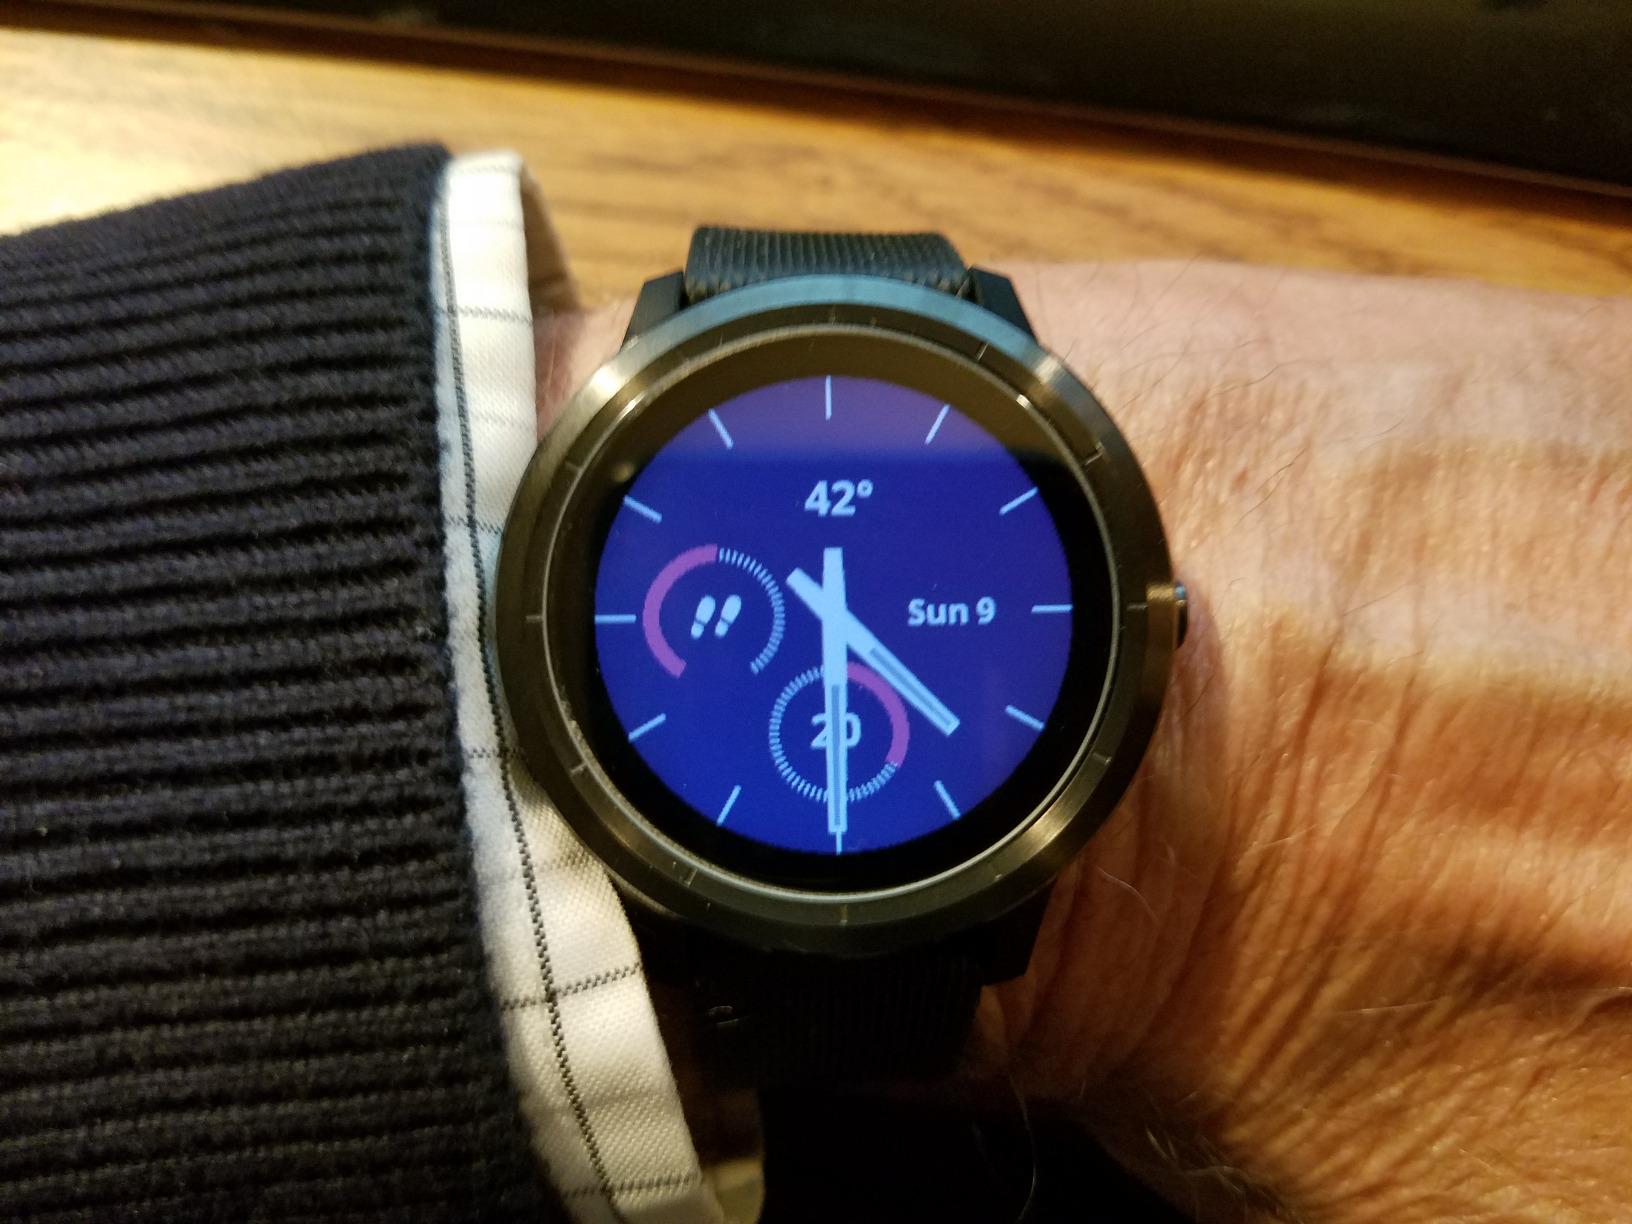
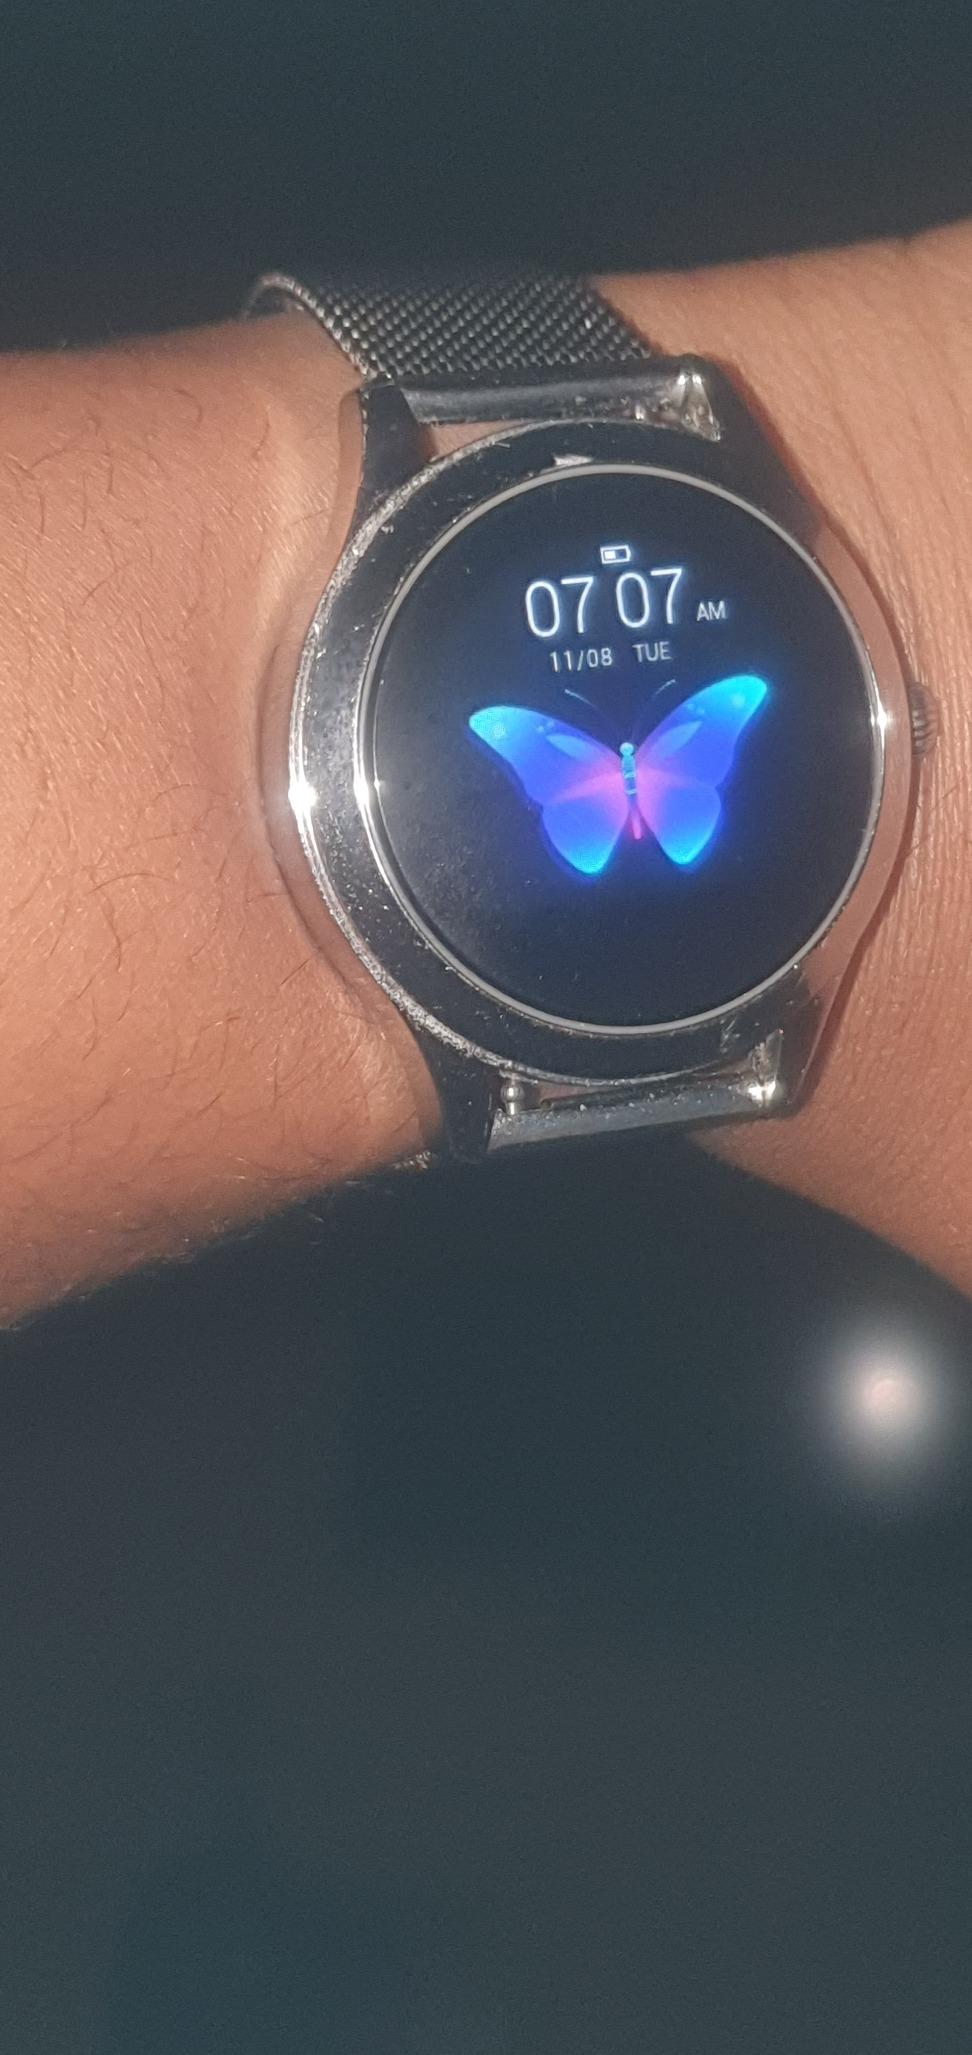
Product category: smartwatch
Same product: no